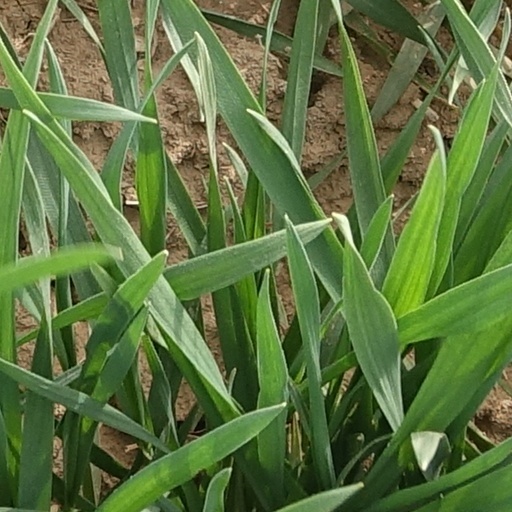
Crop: wheat